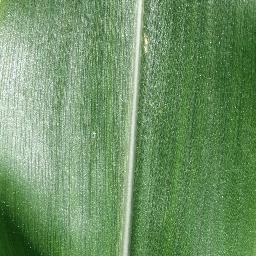
Label: Corn___healthy